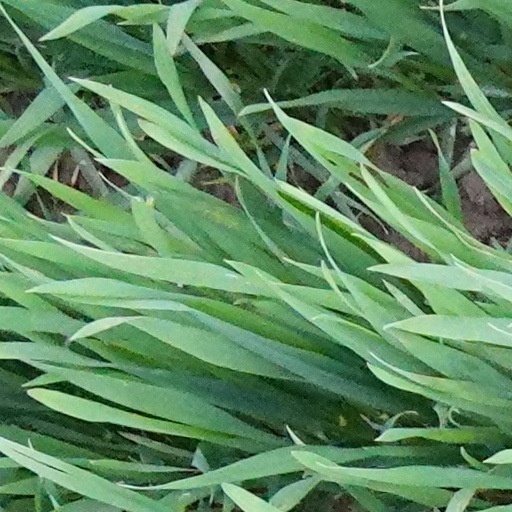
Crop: wheat